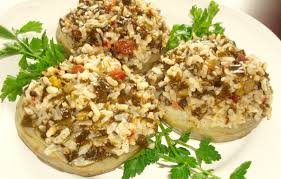
Yemek: enginar